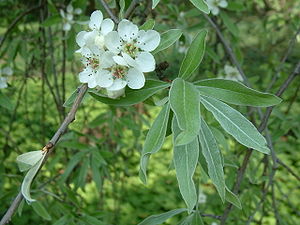
Pilebladet pære
Pilebladet pære (Pyrus salicifolia)